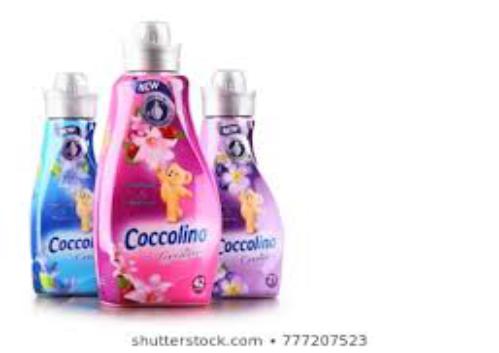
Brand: Coccolino
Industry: Necessities